Grain elevator

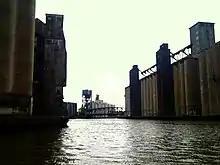
A view along Buffalo's "Elevator Alley".

A recent problem with grain elevators is the need to provide separate storage for ordinary and genetically modified grain to reduce the risk of accidental mixing of the two.